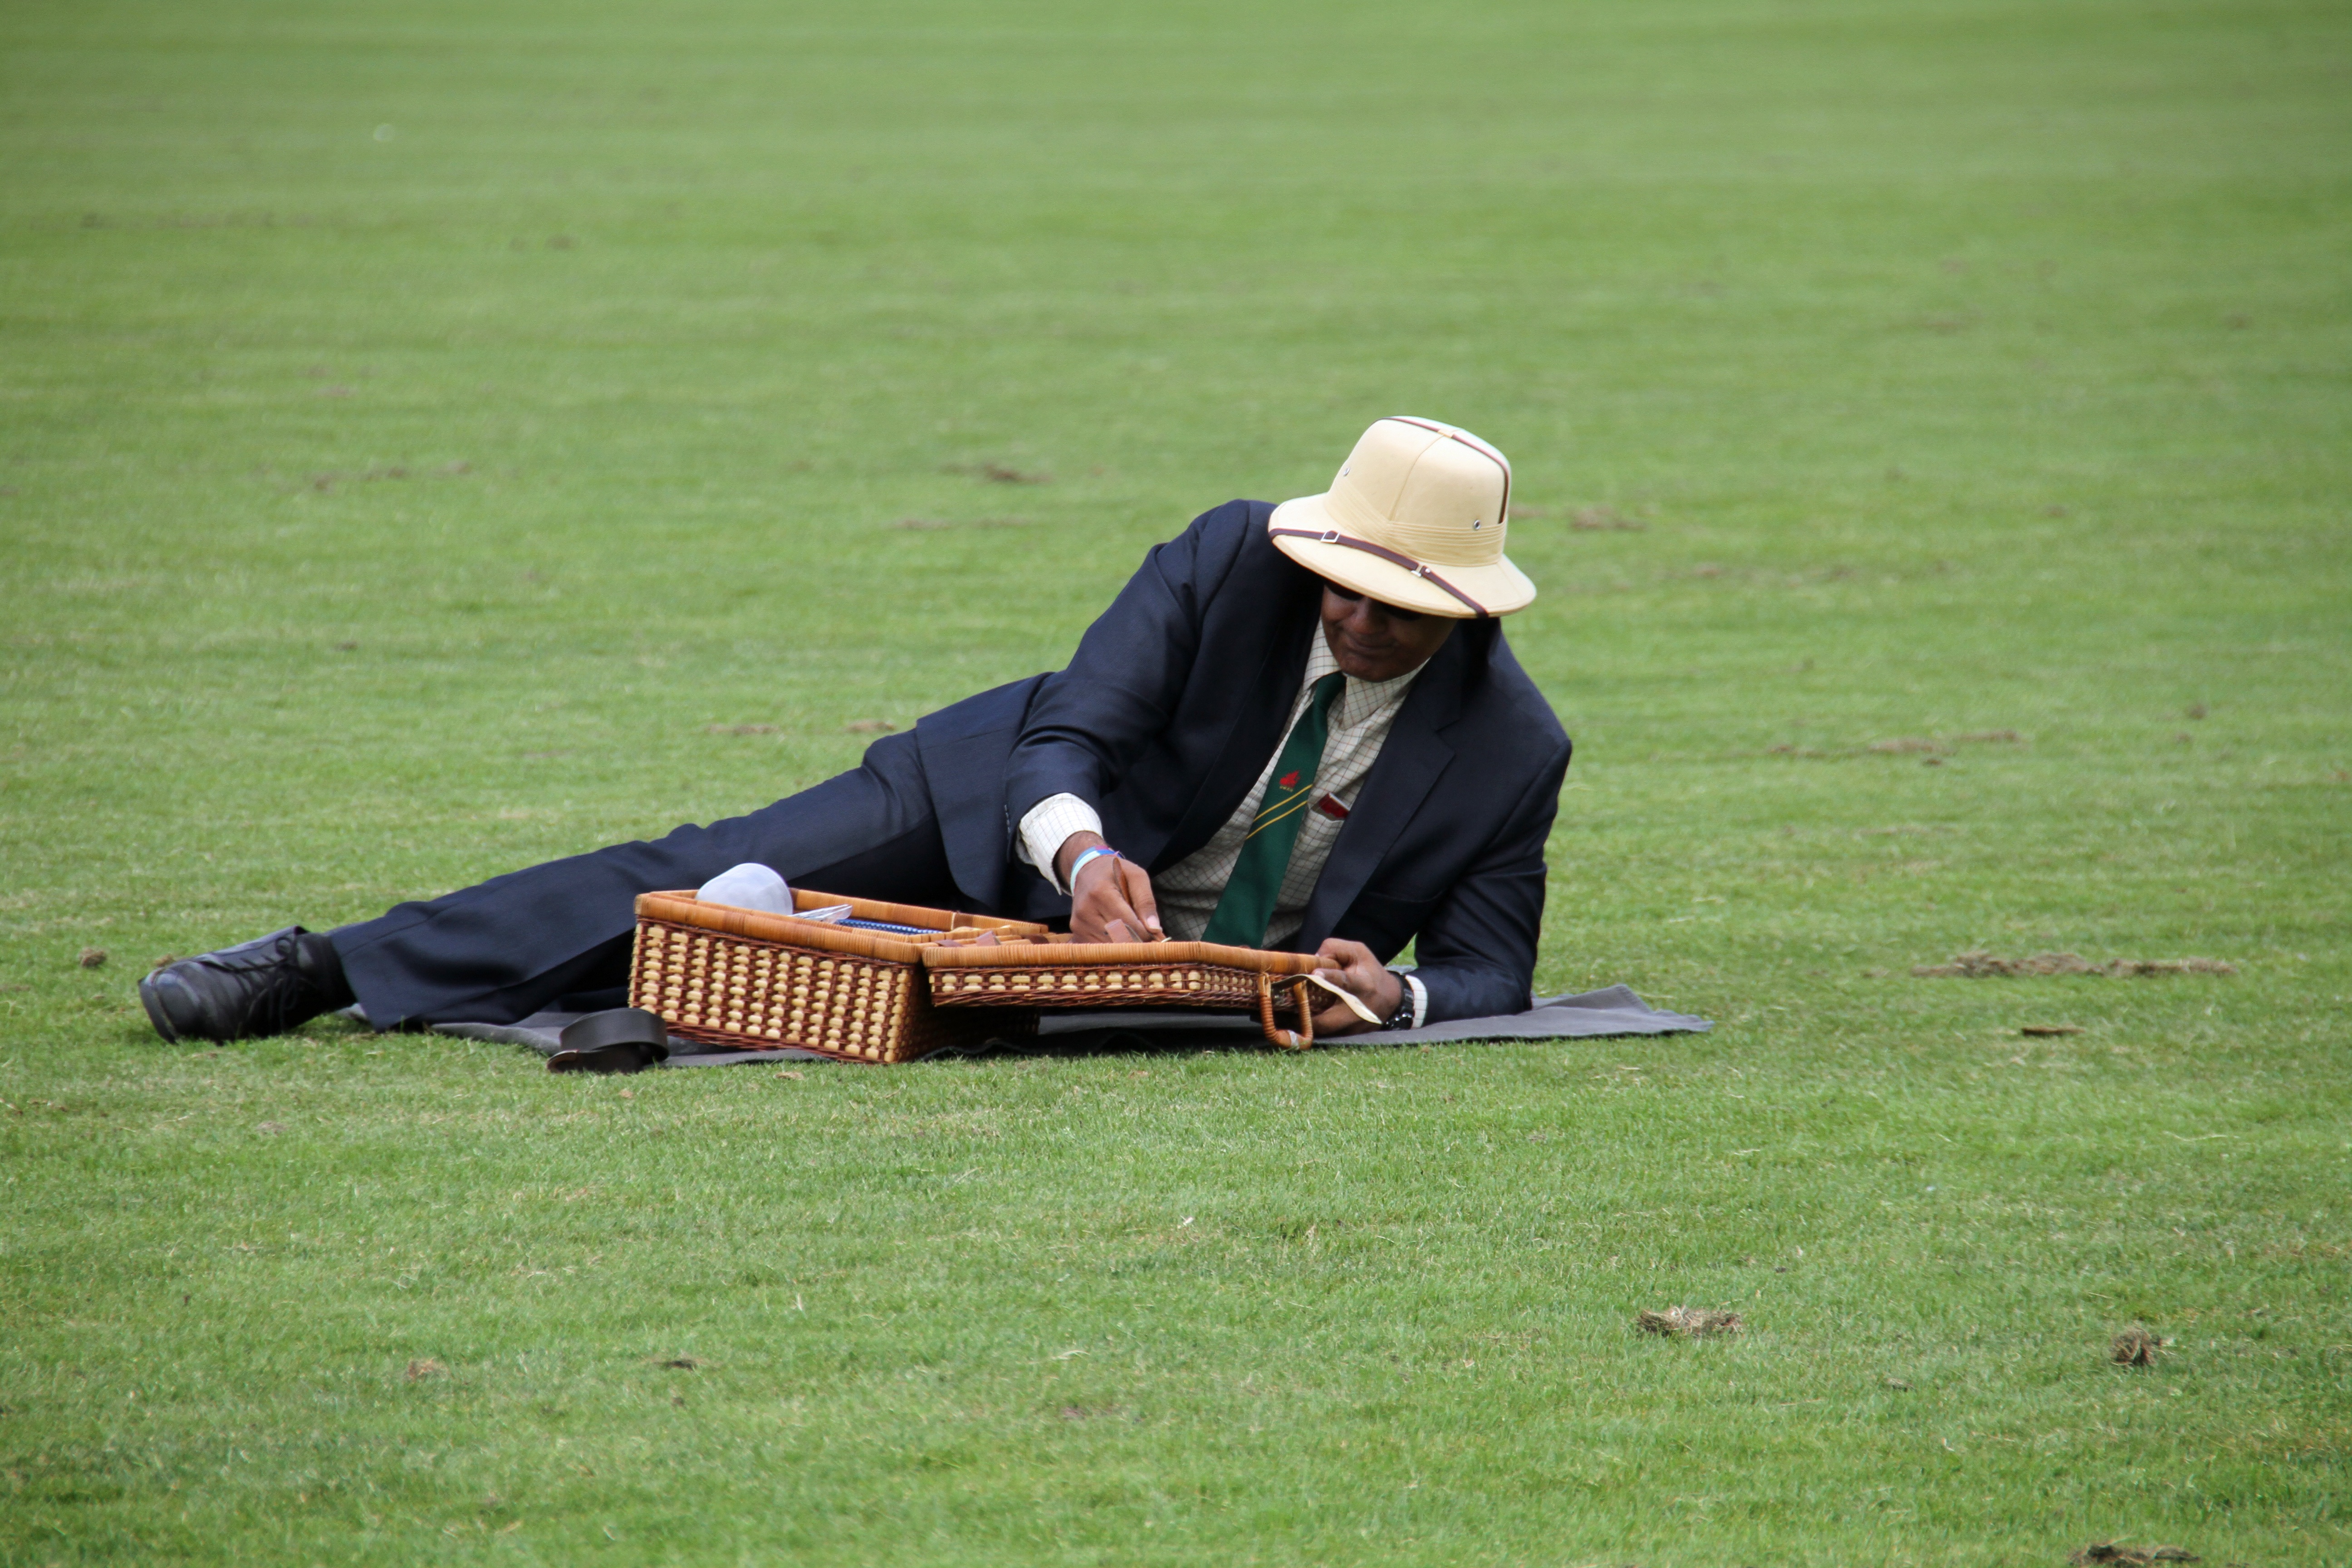
man, grass, lawn, countryside, male, recreation, green, sitting, golf, picnic, outdoors, sports, outdoor recreation, human positions